Durostorum Bay

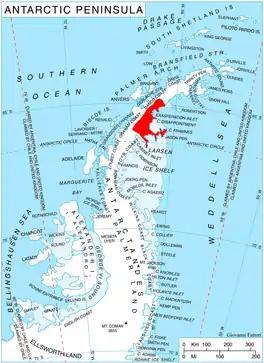
Location of Oscar II Coast on Antarctic Peninsula.

Durostorum Bay (‘Zaliv Durostorum’ \'za-liv du-ro-'sto-rum\) is the 6.7 km wide bay indenting for 3.9 km Oscar II Coast in Graham Land southeast of Sandilh Point and northwest of Ranyari Point. It is part of Exasperation Inlet, formed as a result of the break-up of Larsen Ice Shelf in the area and the retreat of Pequod Glacier in the early 21st century, and named after the ancient town of Durostorum in Northeastern Bulgaria.